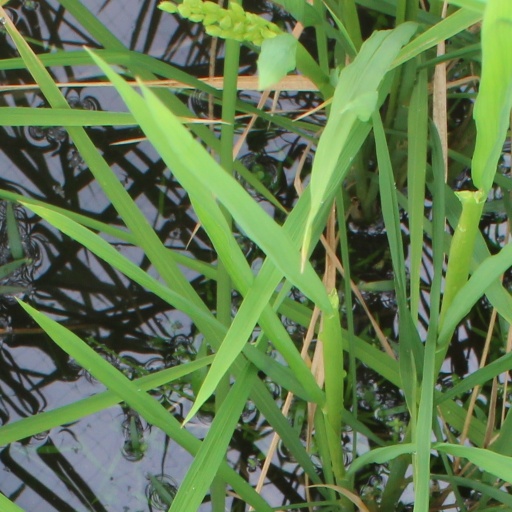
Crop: rice